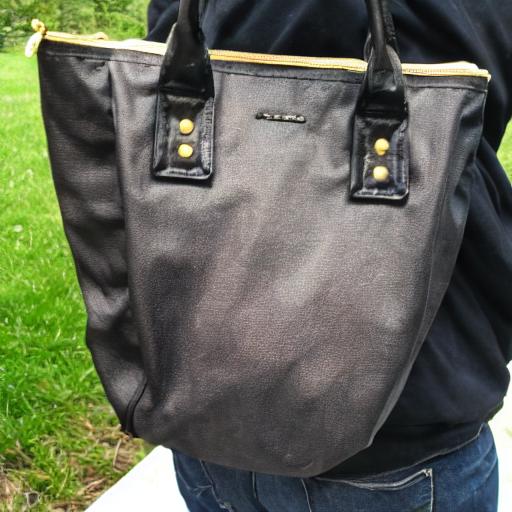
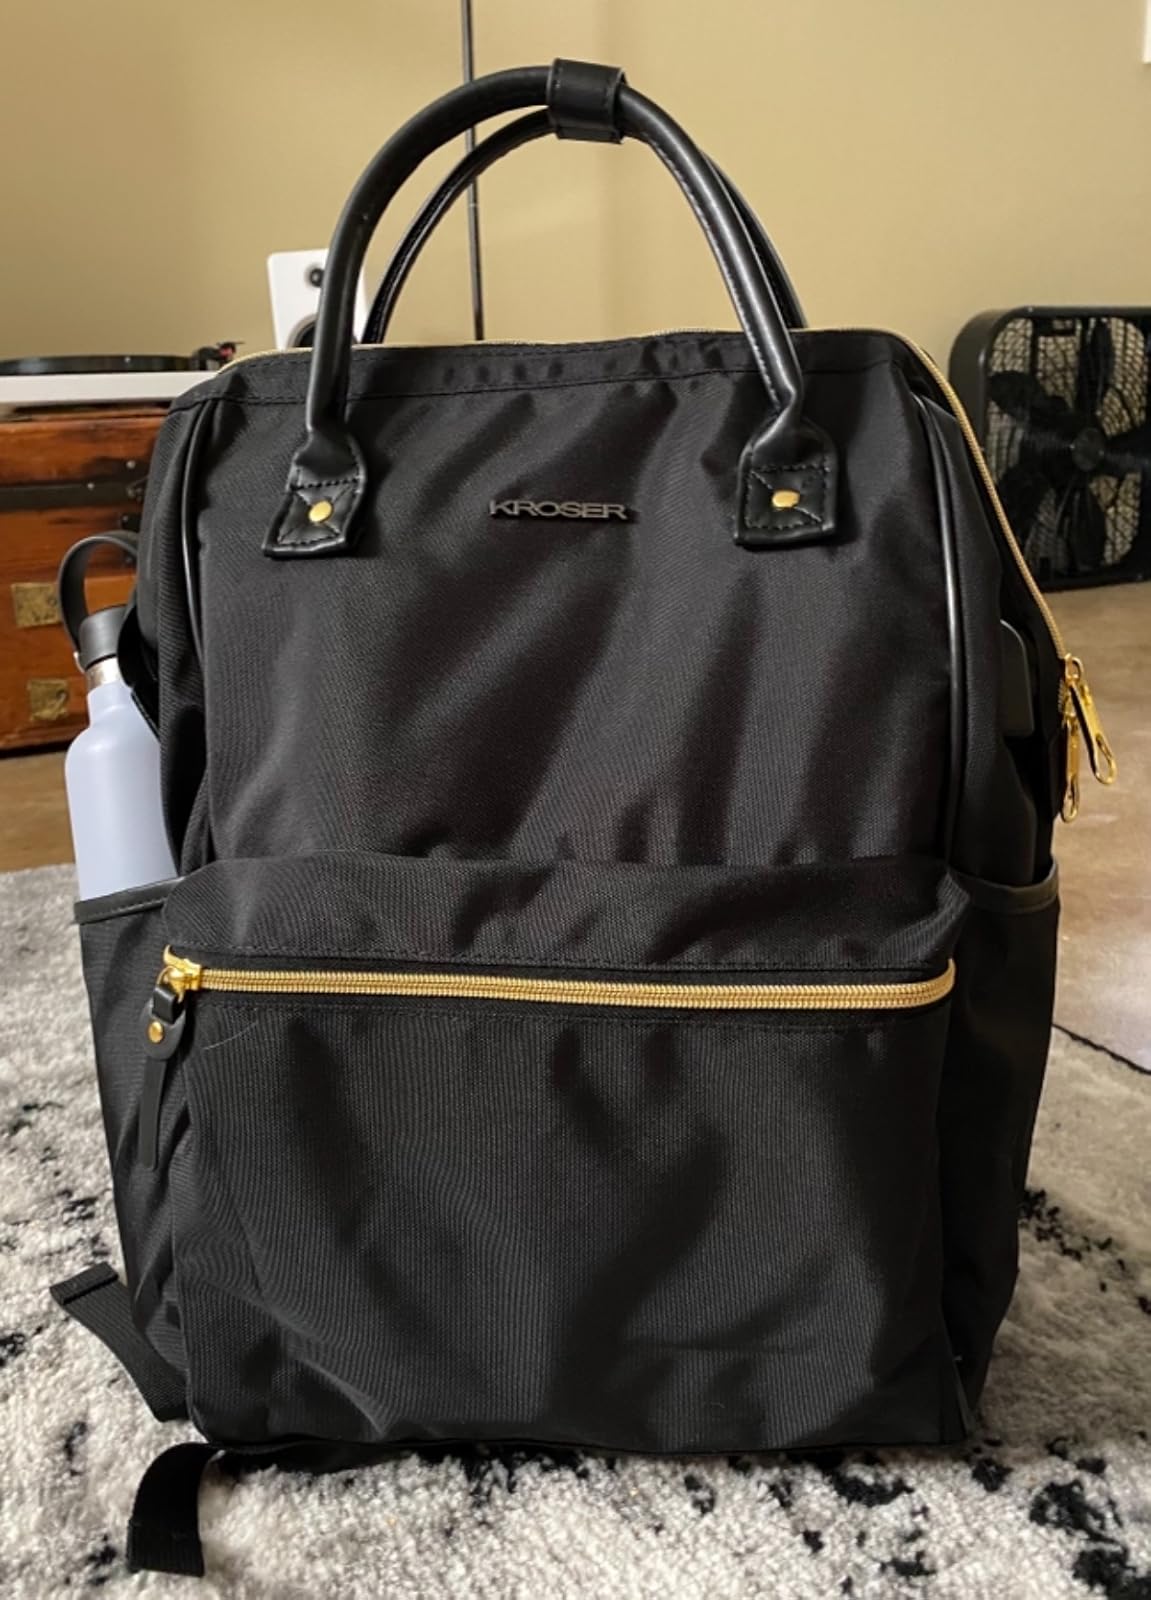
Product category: bag
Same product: no